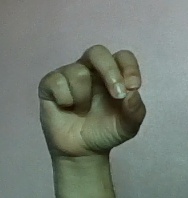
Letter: gaaf